Mobile City, Texas

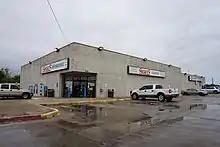
Sigel's Liquor in Mobile City

Originally a mobile home park outside of city limits, it was incorporated on January 25, 1990 so that a beer, wine, and liquor store could open. After incorporation, the roads through the park were paved for the first time and full-time security was provided to the residents at no charge to them. Until fall 2007 it was the only city within Rockwall County that allowed alcohol sales (excluding restaurants).